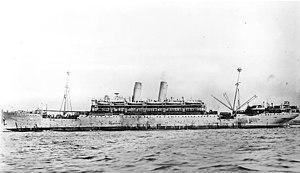
L’USS Princess Matoika (ID-2290) était un navire de transport de la marine militaire des États-Unis pendant la Première Guerre mondiale.